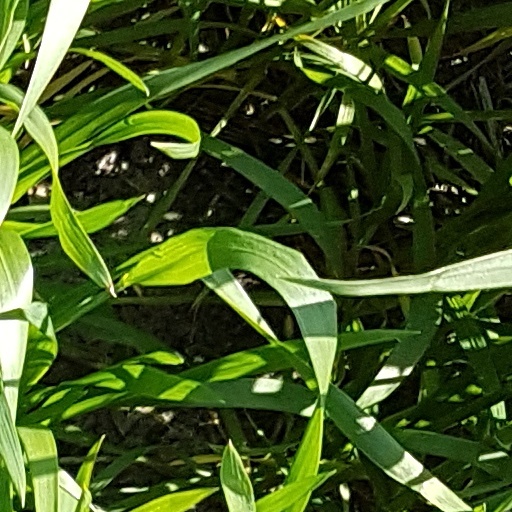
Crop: wheat